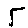
Label: 5